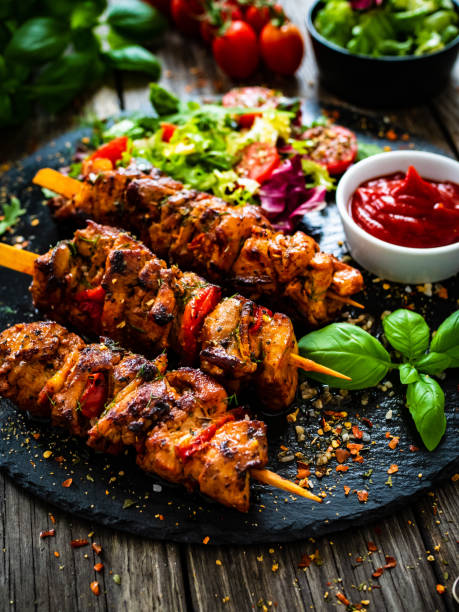
Label: chicken_shish_kebab